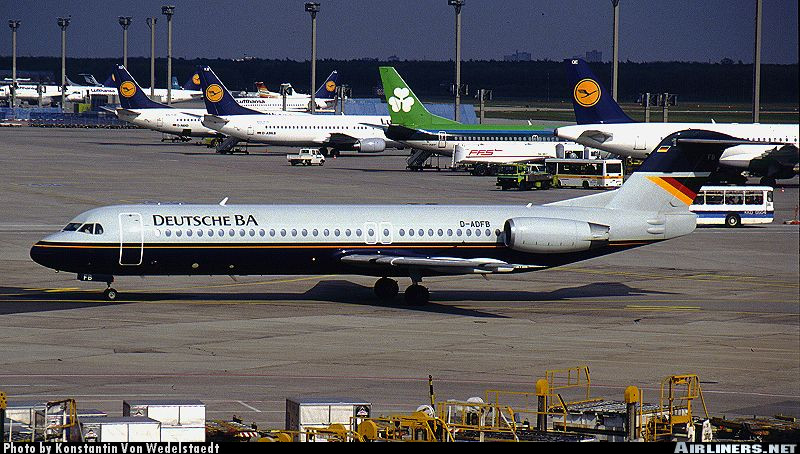
Vehicle type: Planes